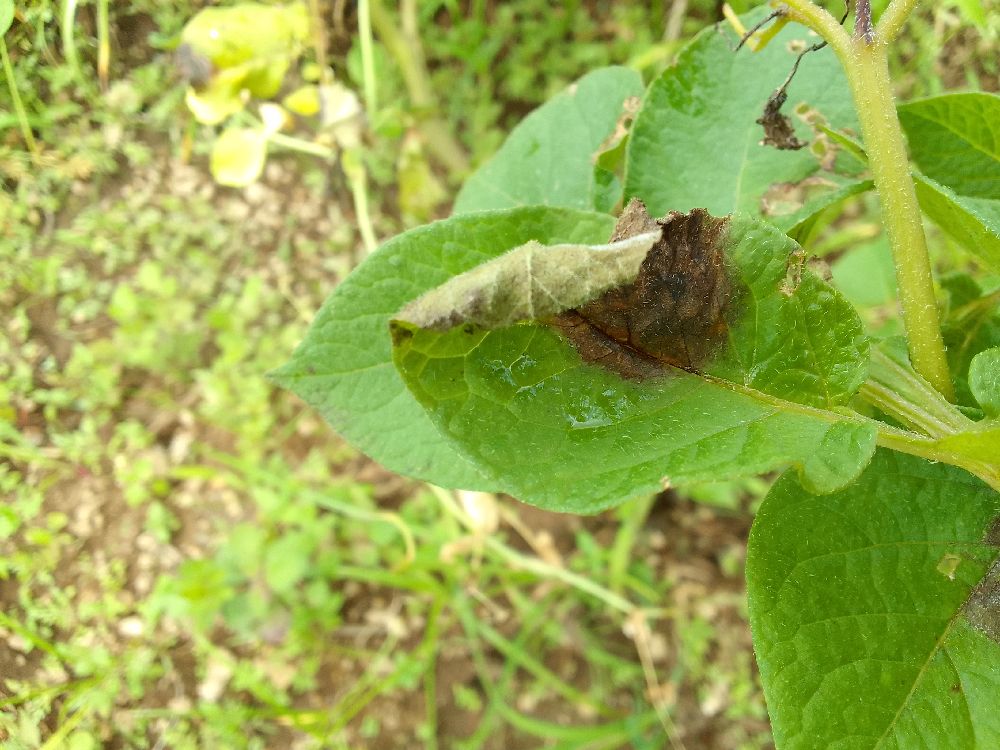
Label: Late blight